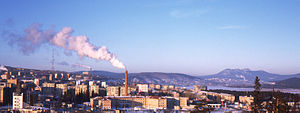
Zlatoust
Zlatoust er en by i Tjeljabinsk oblast i Urals føderale distrikt i Den Russiske Føderation. Byen ligger 110 kilometer vest for Tjeljabinsk og har 167.978 indbyggere.